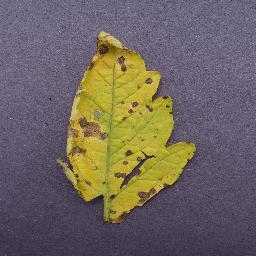
Label: Tomato___Septoria_leaf_spot